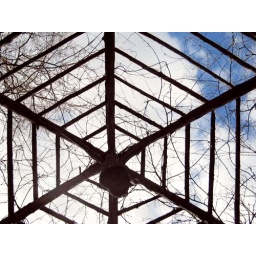
This was in Central Park. the sky was blue, the grass was green, and the taxi drivers were yelling; it was perfect.